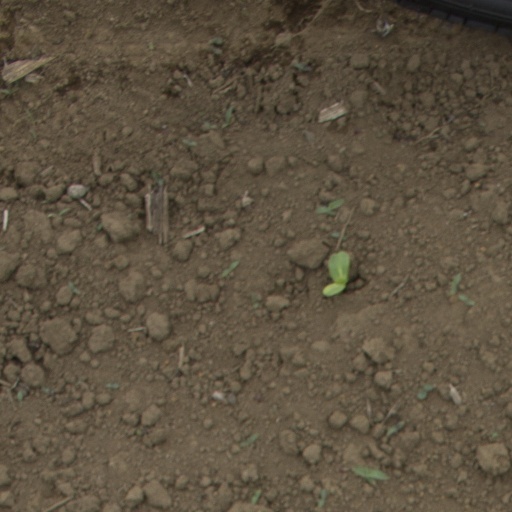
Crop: Jerusalem artichoke